Entomopter

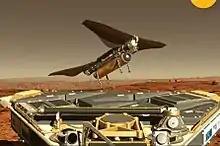
Visualization of entomopter flying on Mars (NASA)

Flight in the atmosphere of Mars is difficult. Aerial Mars rovers using a conventional fixed wing would have to fly at over 250 mph just to stay aloft in the rarefied Mars atmosphere. This makes landing on the rocky surface almost impossible, thereby precluding sample inspection/gathering. Also, the high speed flight means that dwell time on any particular area will be difficult—a negative feature that is compounded by the fact that turns in the thin atmosphere will require enormous radii. An entomopter, on the other hand, can achieve abnormally high lift with rapidly flapping wings (in part due to the "leading edge vortex" phenomenon), and therefore allows the fuselage to move slowly in relation to the ground.